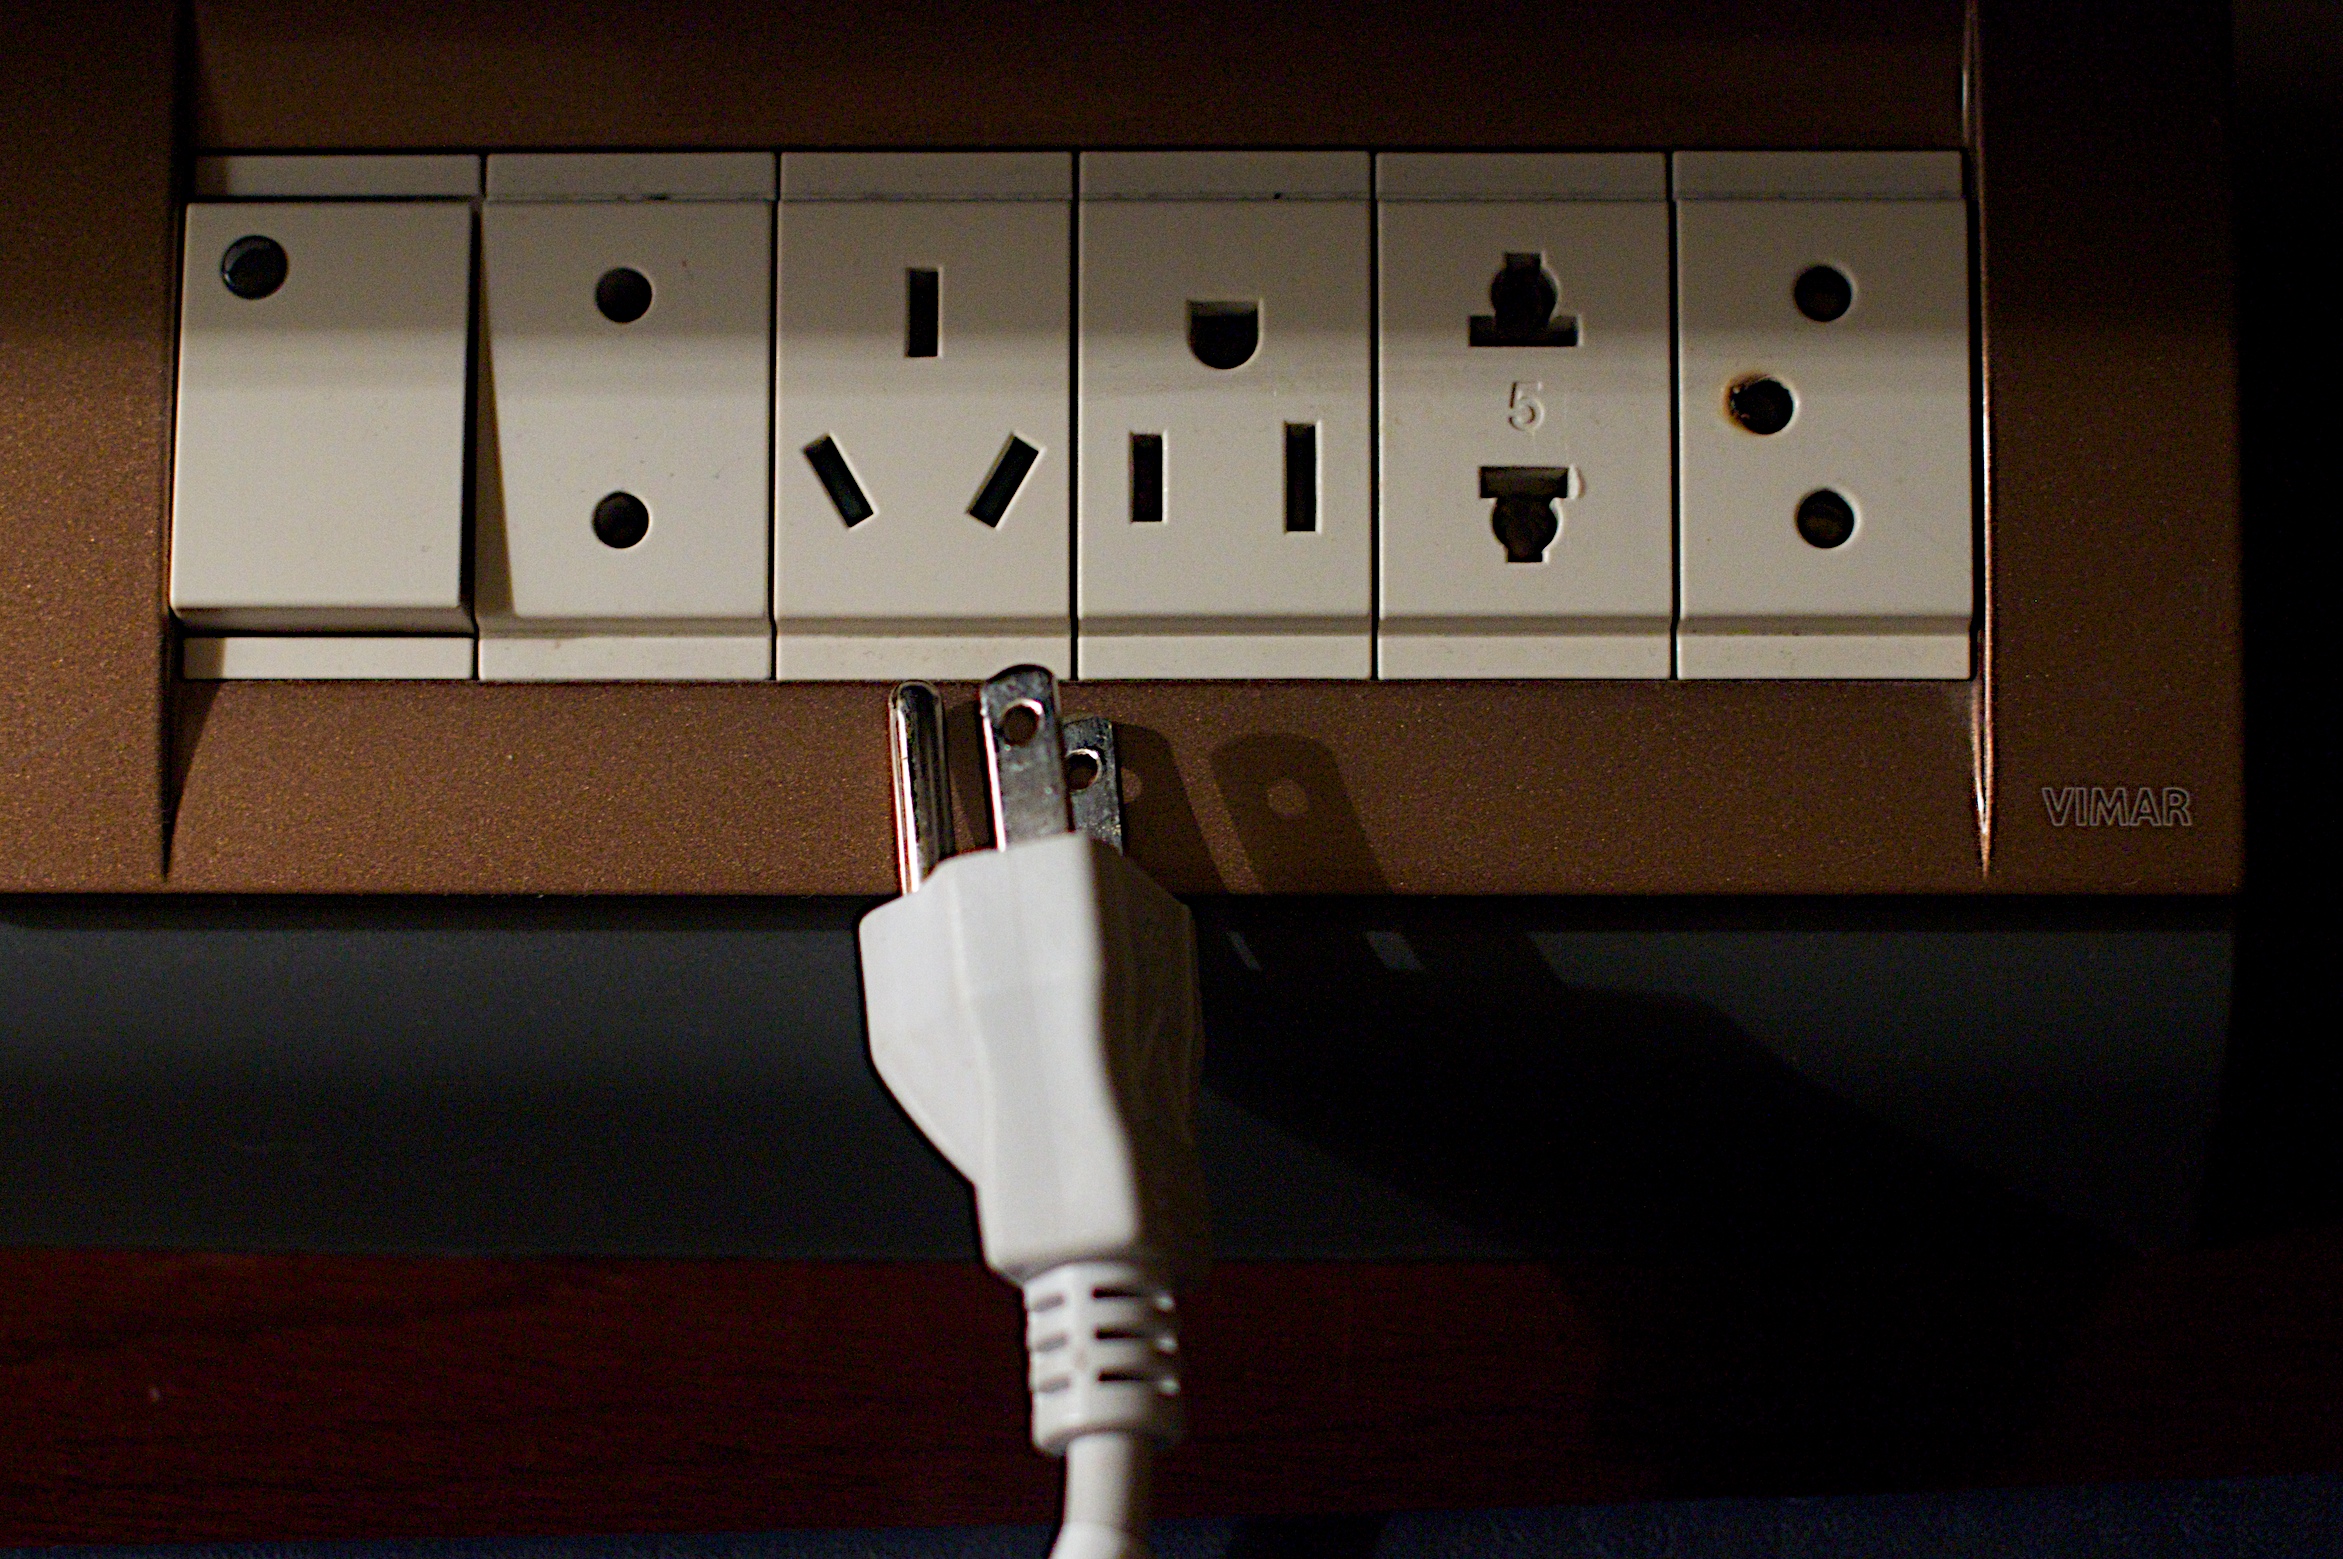
light, wood, technology, white, guitar, furniture, lighting, toy, shape, 2009365, wise09